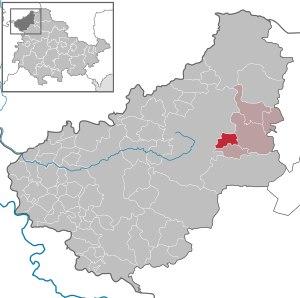
Kirchworbis est une commune allemande située dans l'arrondissement d'Eichsfeld en Thuringe.